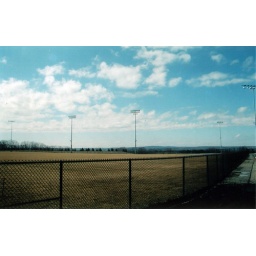
green hill park in worcester. i don't know what this field is. it's not very level. 28mm lens.